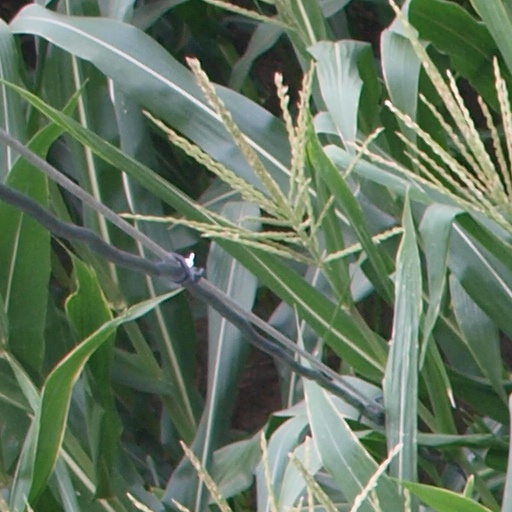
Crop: maize; corn